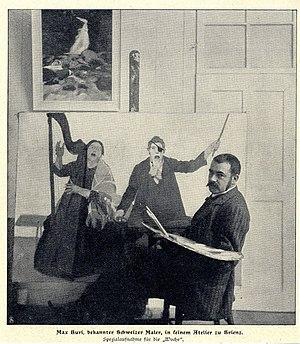
Max Alfred Buri, né à Berthoud le 24 juillet 1868 et mort à Interlaken le 21 mai 1915, est un peintre suisse.